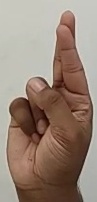
ASL sign: R